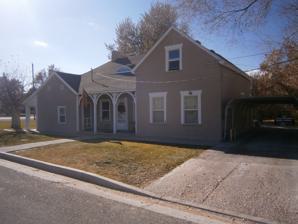
Building: Lars S. Andersen House
Country: United States of America
Year built: 1870
United States historic place Lars S. Andersen House U.S. National Register of Historic Places Show map of Utah Show map of the United States Location 213 N. 200 East, Ephraim, Utah Coordinates 39°21′50″N 111°34′56″W / 39.363775°N 111.582103°W / 39.363775; -111.582103 Area less than one acre Built 1870 Architectural style Late Victorian MPS Scandinavian-American Pair-houses TR NRHP reference No. 83003184 Added to NRHP February 1, 1983 The Lars S. Andersen House , located at 213 N. 200 East in Ephraim, Utah , was built in 1870.  It was listed on the National Register of Historic Places in 1983. The house's original section is a 14 by 13 feet (4.3 m × 4.0 m) stone "square-cabin" in what is now the southwest corner of the house.  Two adobe rooms were added to the east, making a three-room pair house of Scandinavian form.  Its south-facing facade is unusual, among "Type II pair-houses", for its symmetrical six openings (of 2-2-2 per room) rather than more common (1-3-1 per room) configuration.  A long overhanging porch was added along this facade, at that time, with stylized square columns having carved scrollwork at their tops. Later, an entire one-and-a-half-story T-plan house, of Victorian pattern book design, was added to the north rear, with the base of the T joining the rear of the main house.  This portion has corbelled brickwork along its raking eaves and cornice returns , and it has a porch with milled porch posts and scroll-cut tracery. Andersen was born in Denmark in 1829.  He immigrated to Utah and eventually became Bishop of Ephraim. The house is on the northwest corner of N. 200 East and E. 200 North. References